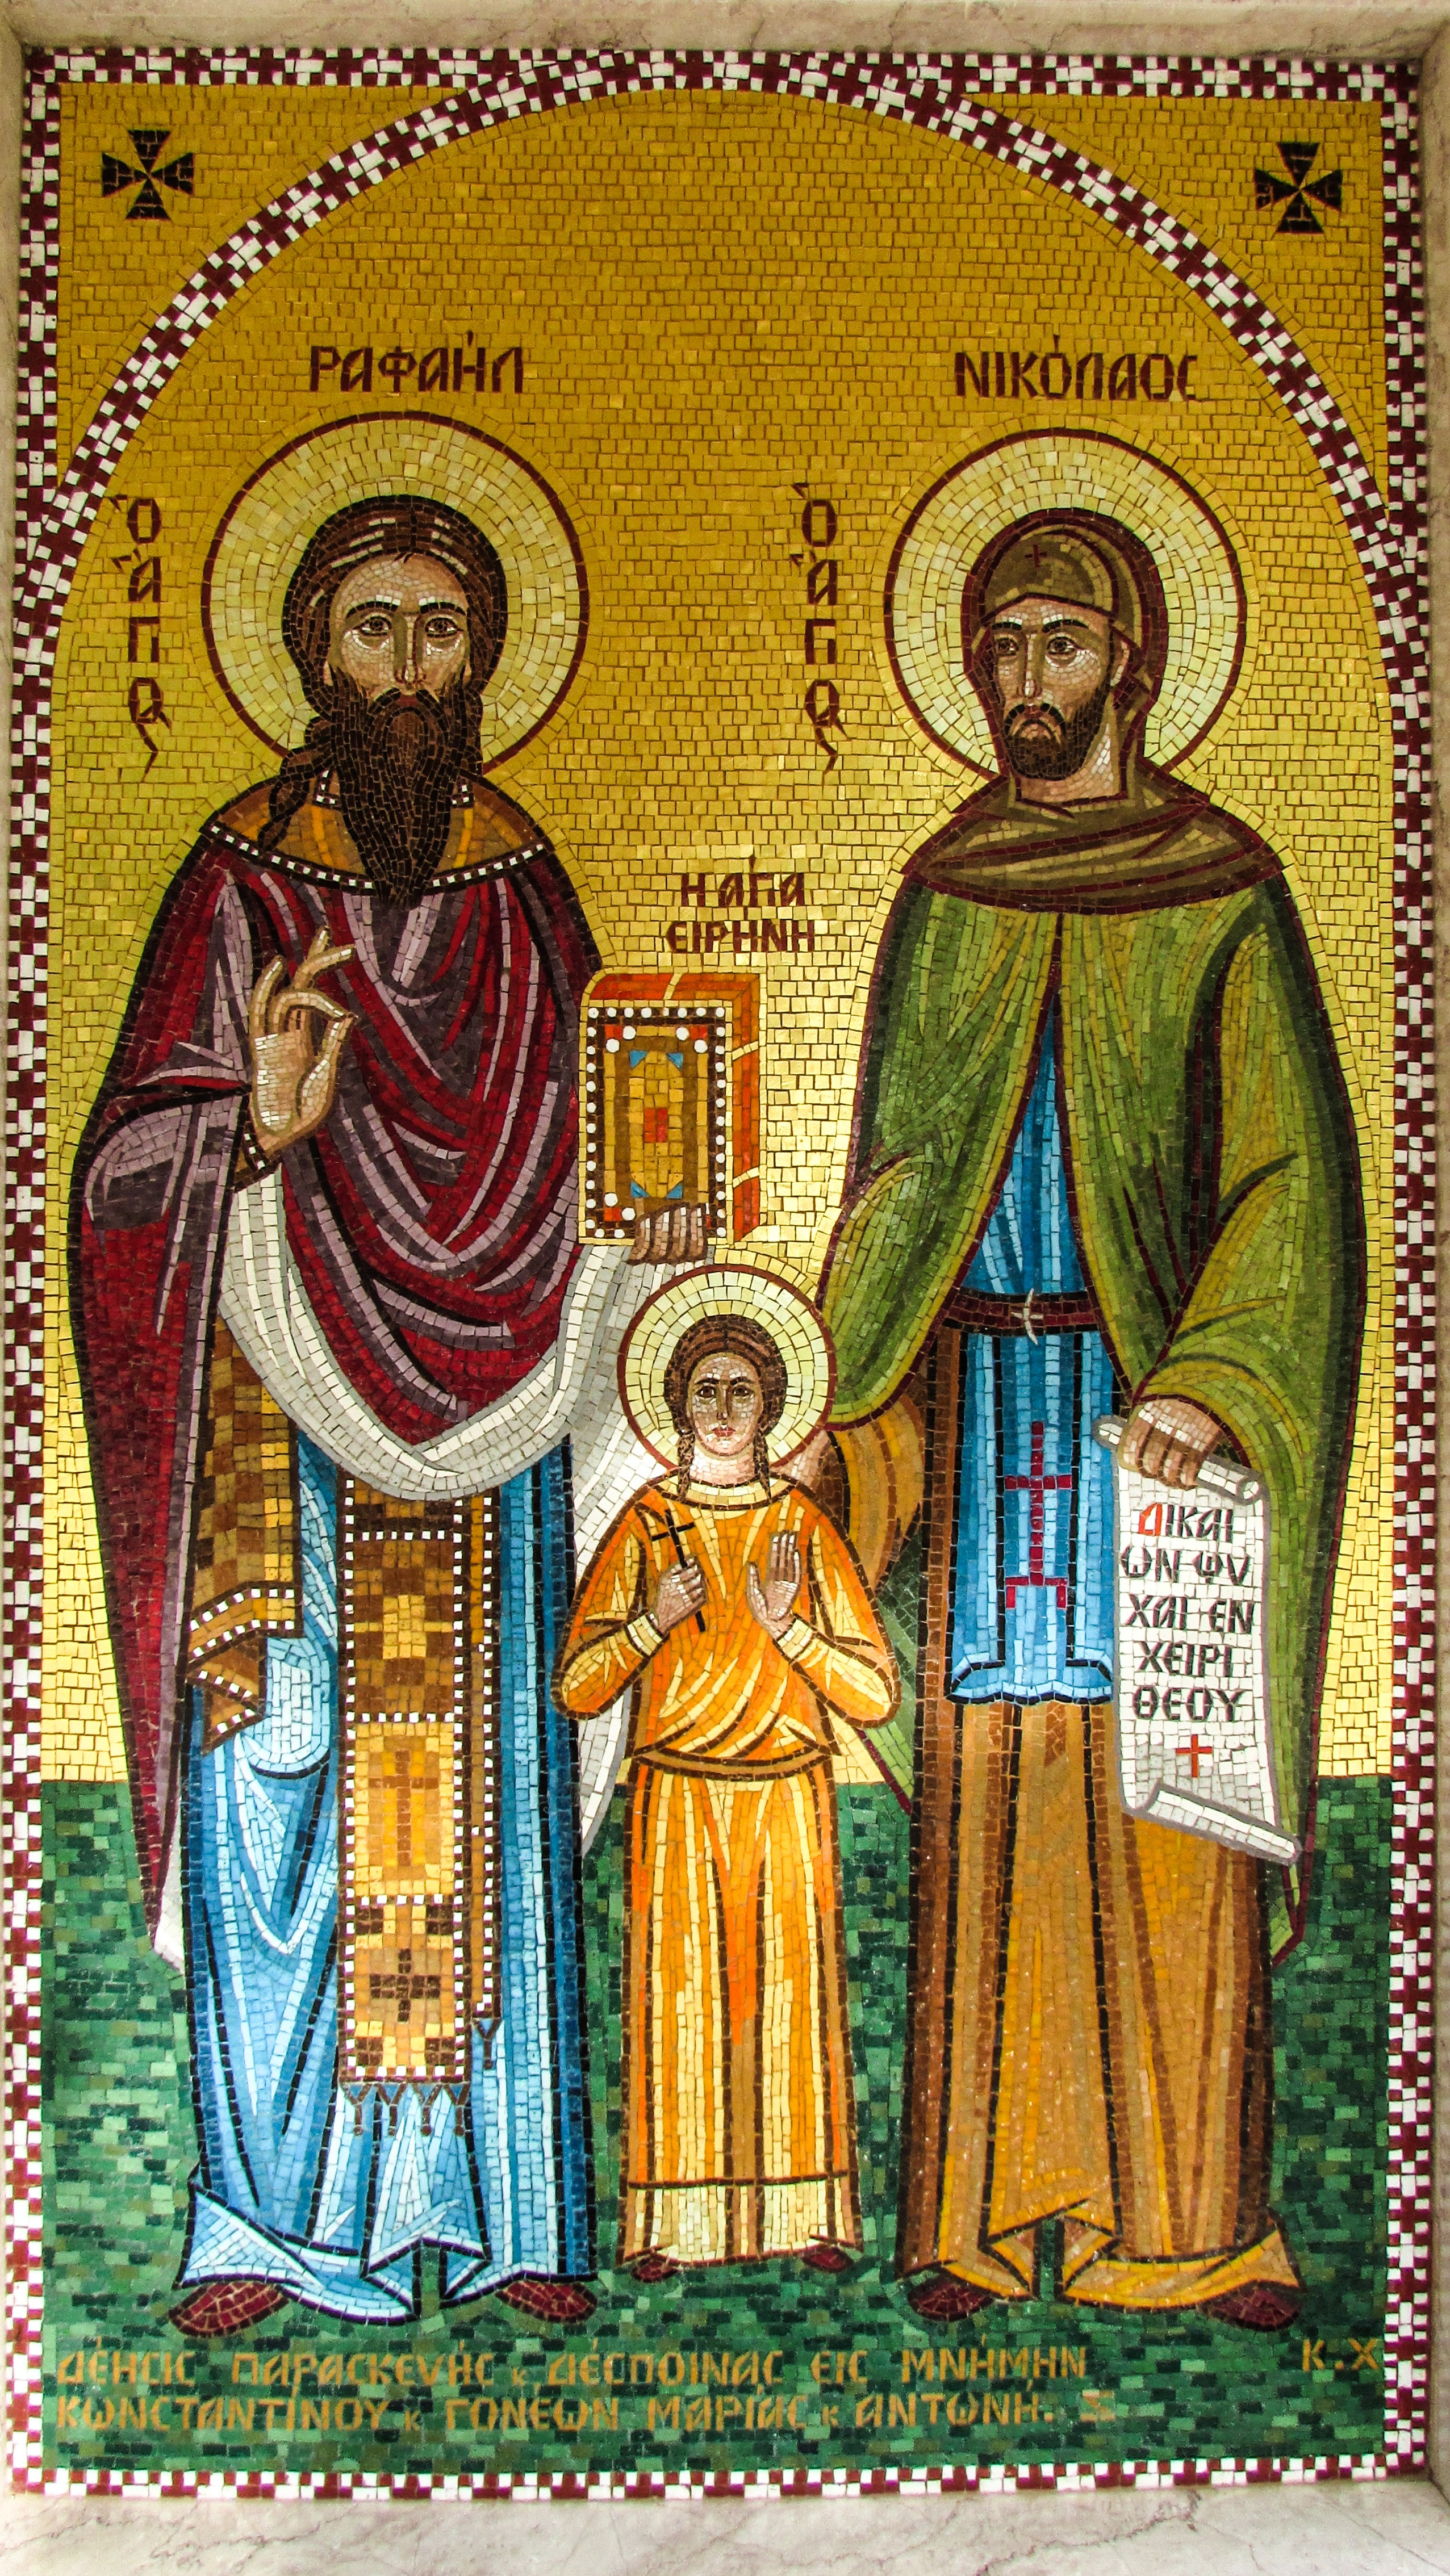
architecture, window, religion, church, place of worship, miniature, art, cool image, mosaic, history, orthodox, cool photo, middle ages, cyprus, sotira, prophet, ayia irene, ayios nikolaos, high priest, ancient history, disciple, patriarch, byzantine architecture, ayios raphael, religious institute, archdeacon